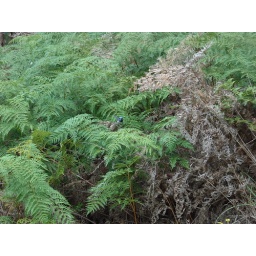
There's a blue bird within those ferns